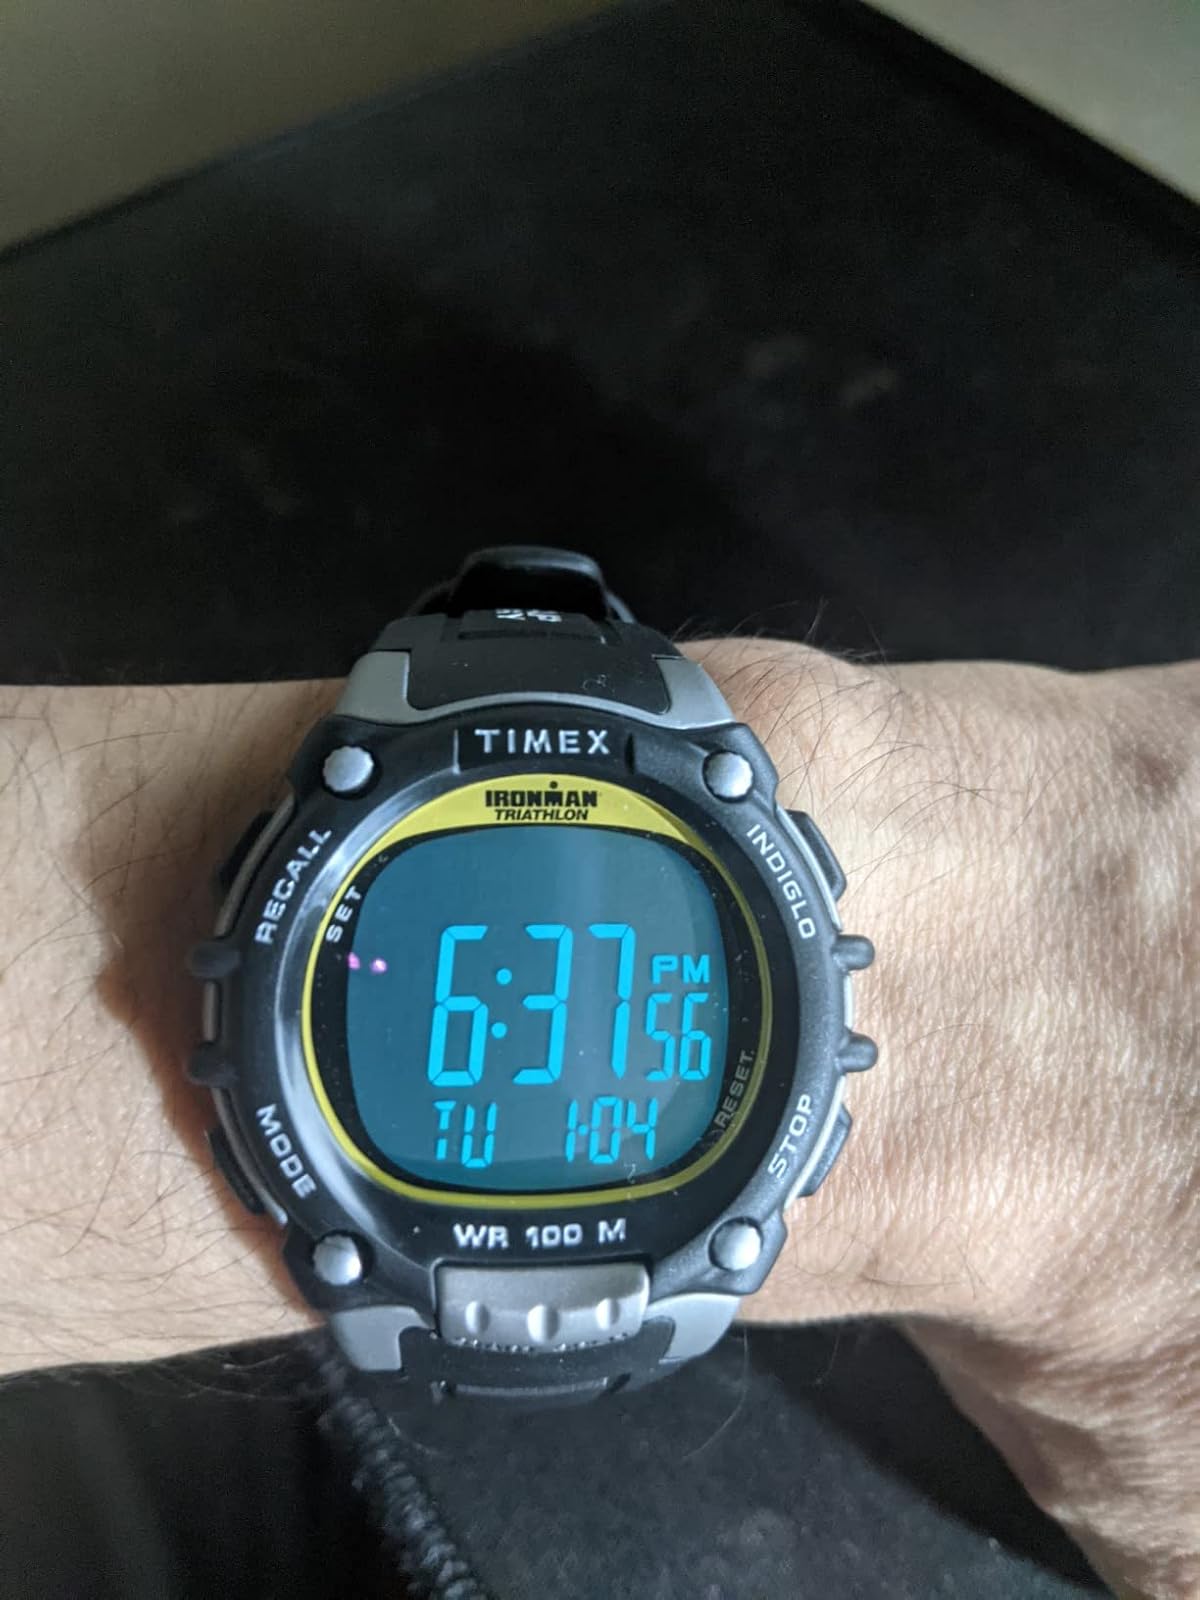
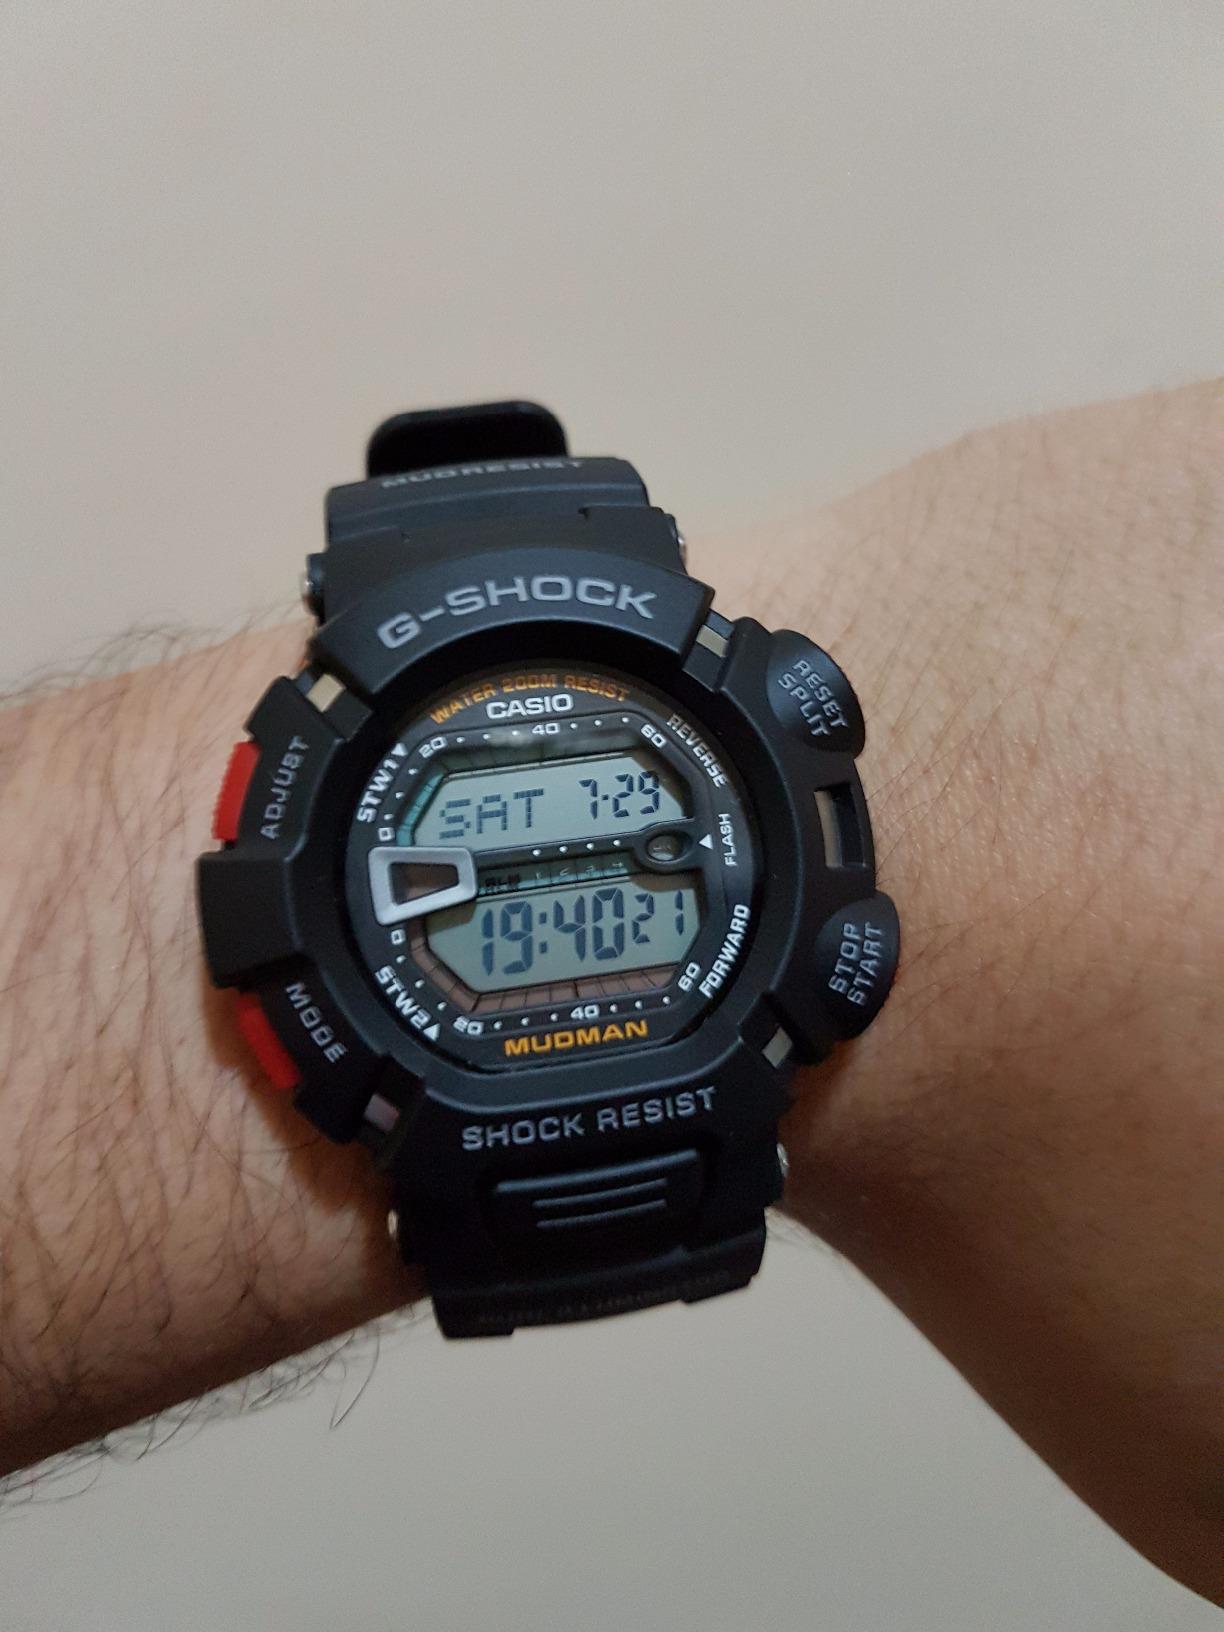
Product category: accessories_watch
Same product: no